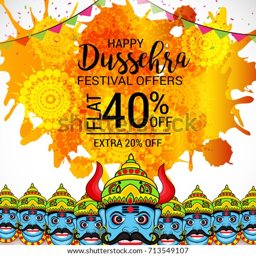
vector illustration of a banner for holiday .